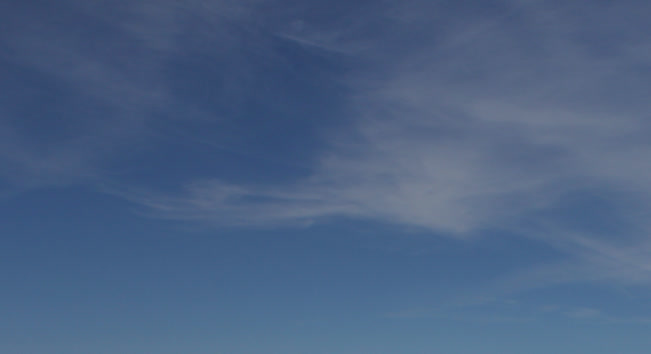
Cloud type: Cirrostratus